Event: Typhoon Ruby
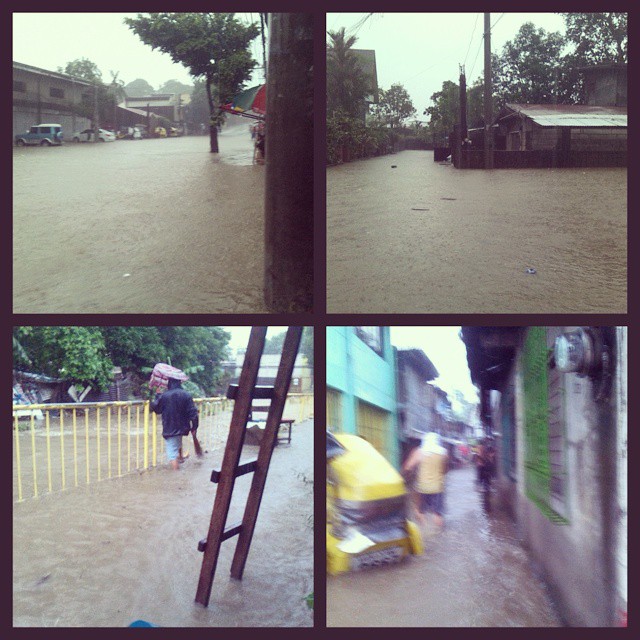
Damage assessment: damage